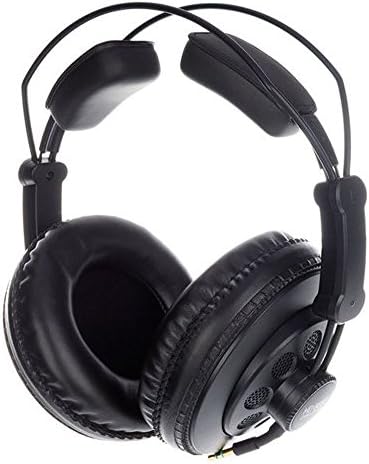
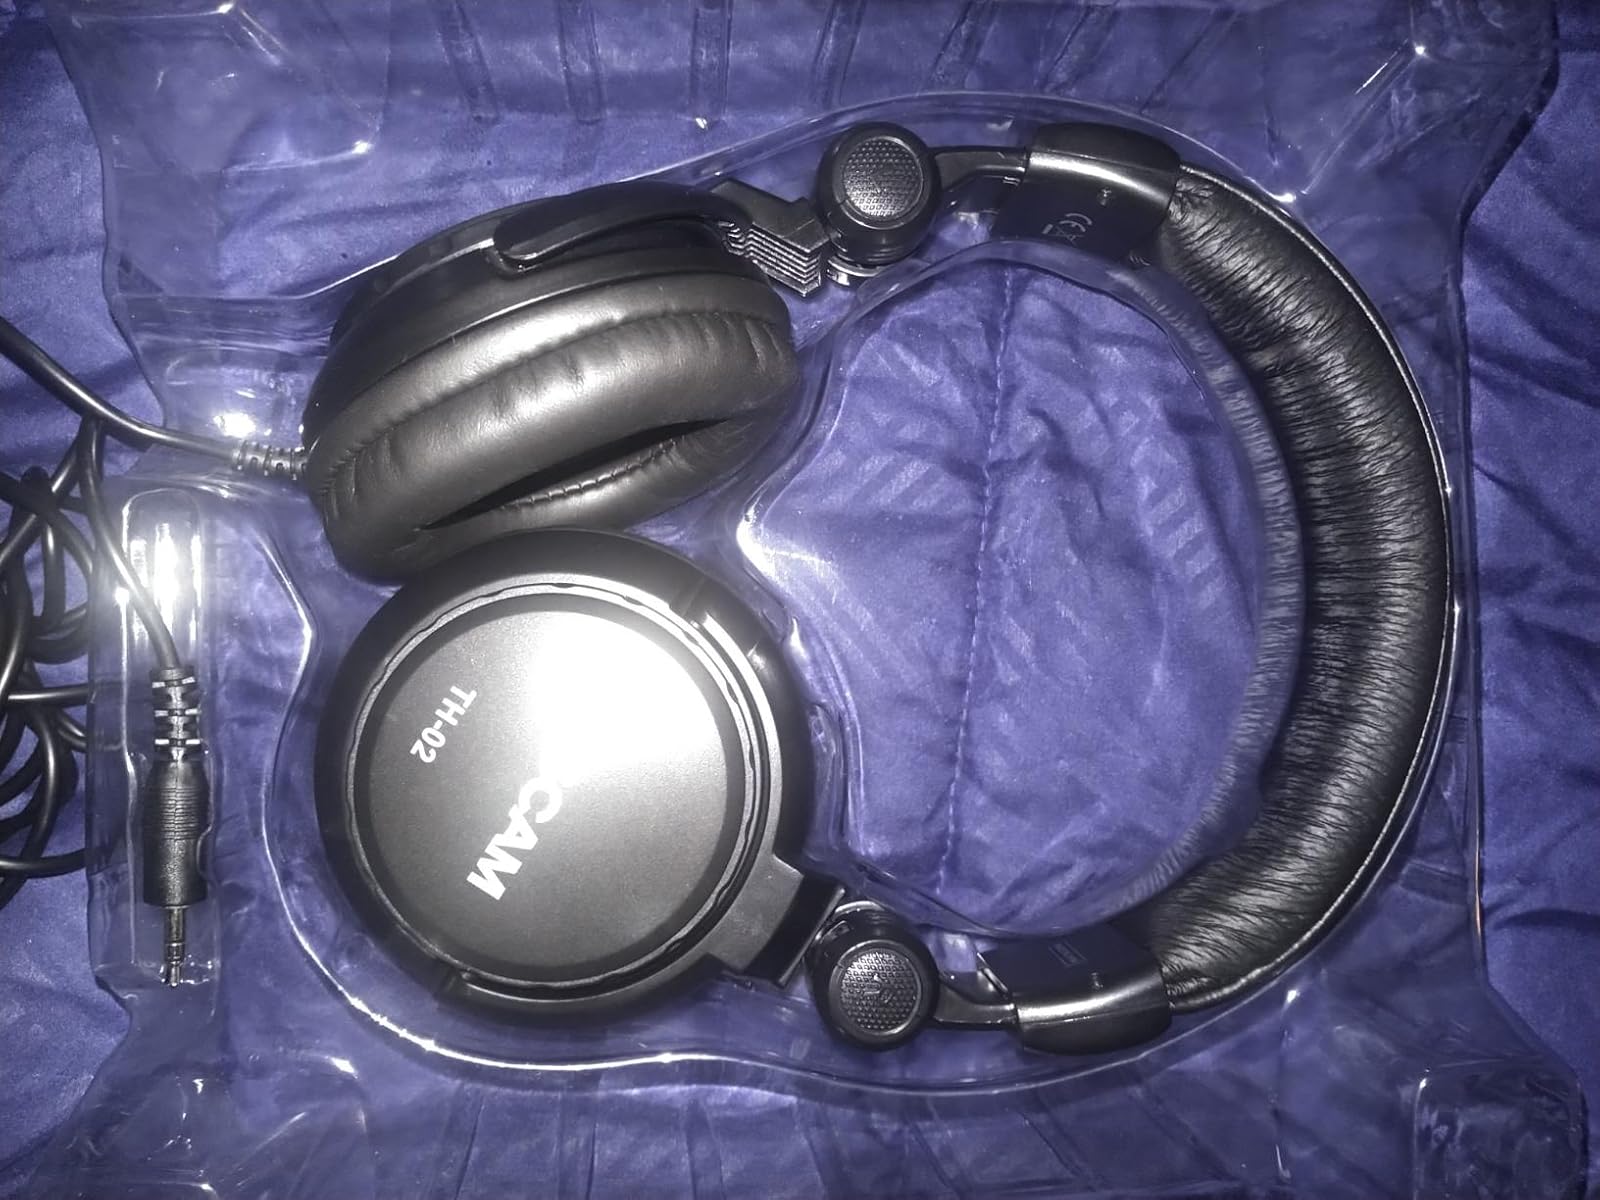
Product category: headphones
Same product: no